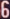
Number: 6